Miss Kansas Teen USA

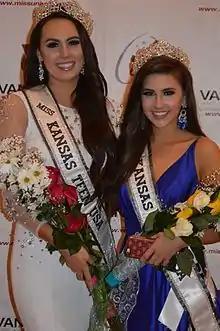
Madison Moore (Miss Kansas Teen USA 2016) crowns her sister Malerie Moore as Miss Kansas Teen USA 2017. This is the first consecutive back-to-back crowning of sisters in Kansas and only the 3rd time in the history of the Miss Universe Organization at that time.

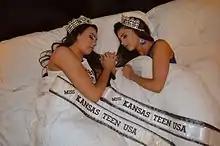
Malerie Moore is crowned by her sister Madison as Miss Kansas Teen USA 2017.

The Miss Kansas Teen USA competition is the pageant that selects the representative for the state of Kansas in the Miss Teen USA pageant. This pageant has been part of the Vanbros organisation since 1992, and in 2006, they celebrated their fifteen-year anniversary with a reunion of former titleholders at the 2007 pageant. For the first time, all the judges for both the Miss Kansas USA and Miss Kansas Teen USA pageants were former titleholders from the Vanbros states: Kansas, Missouri, Oklahoma and Nebraska.